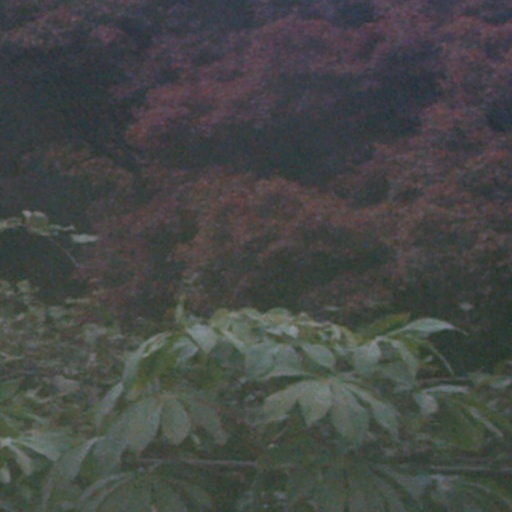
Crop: cassava